History of Oceania

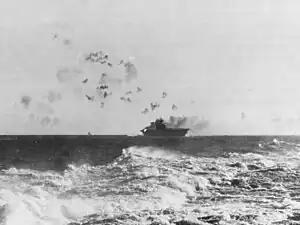
The aircraft carrier under aerial attack during the Battle of the Eastern Solomons

The Pacific front saw major action during the Second World War, mainly between the belligerents Japan and the United States.